William Tecumseh Sherman

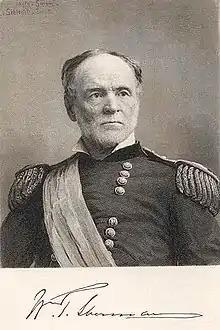
An 1885 portrait of Sherman by Napoleon Sarony is in the frontispiece of the second edition of Sherman's "Memoirs", published in 1886.

Sherman believed that the terms that he had agreed to were consistent with the views that Lincoln had expressed at City Point, and that they offered the best way to prevent Johnston from ordering his men to go into the wilderness and conduct a destructive guerrilla campaign. However, Sherman had proceeded without authority from Grant, the newly installed President Andrew Johnson, or the Cabinet. The assassination of Lincoln had caused the political climate in Washington to turn against the prospect of a rapid reconciliation with the defeated Confederates, and the Johnson administration rejected Sherman's terms. Grant may have had to intervene to save Sherman from dismissal for having overstepped his authority. The U.S. Secretary of War, Edwin M. Stanton, leaked Sherman's memorandum to "The New York Times", intimating that Sherman might have been bribed to allow Davis to escape capture by the Union troops. This precipitated a deep and long-lasting enmity between Sherman and Stanton, and it intensified Sherman's disdain for politicians.